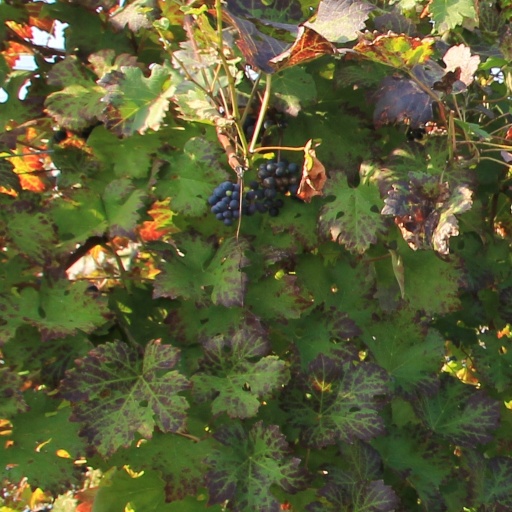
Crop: grape